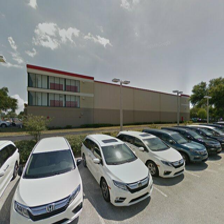
Label: streetView